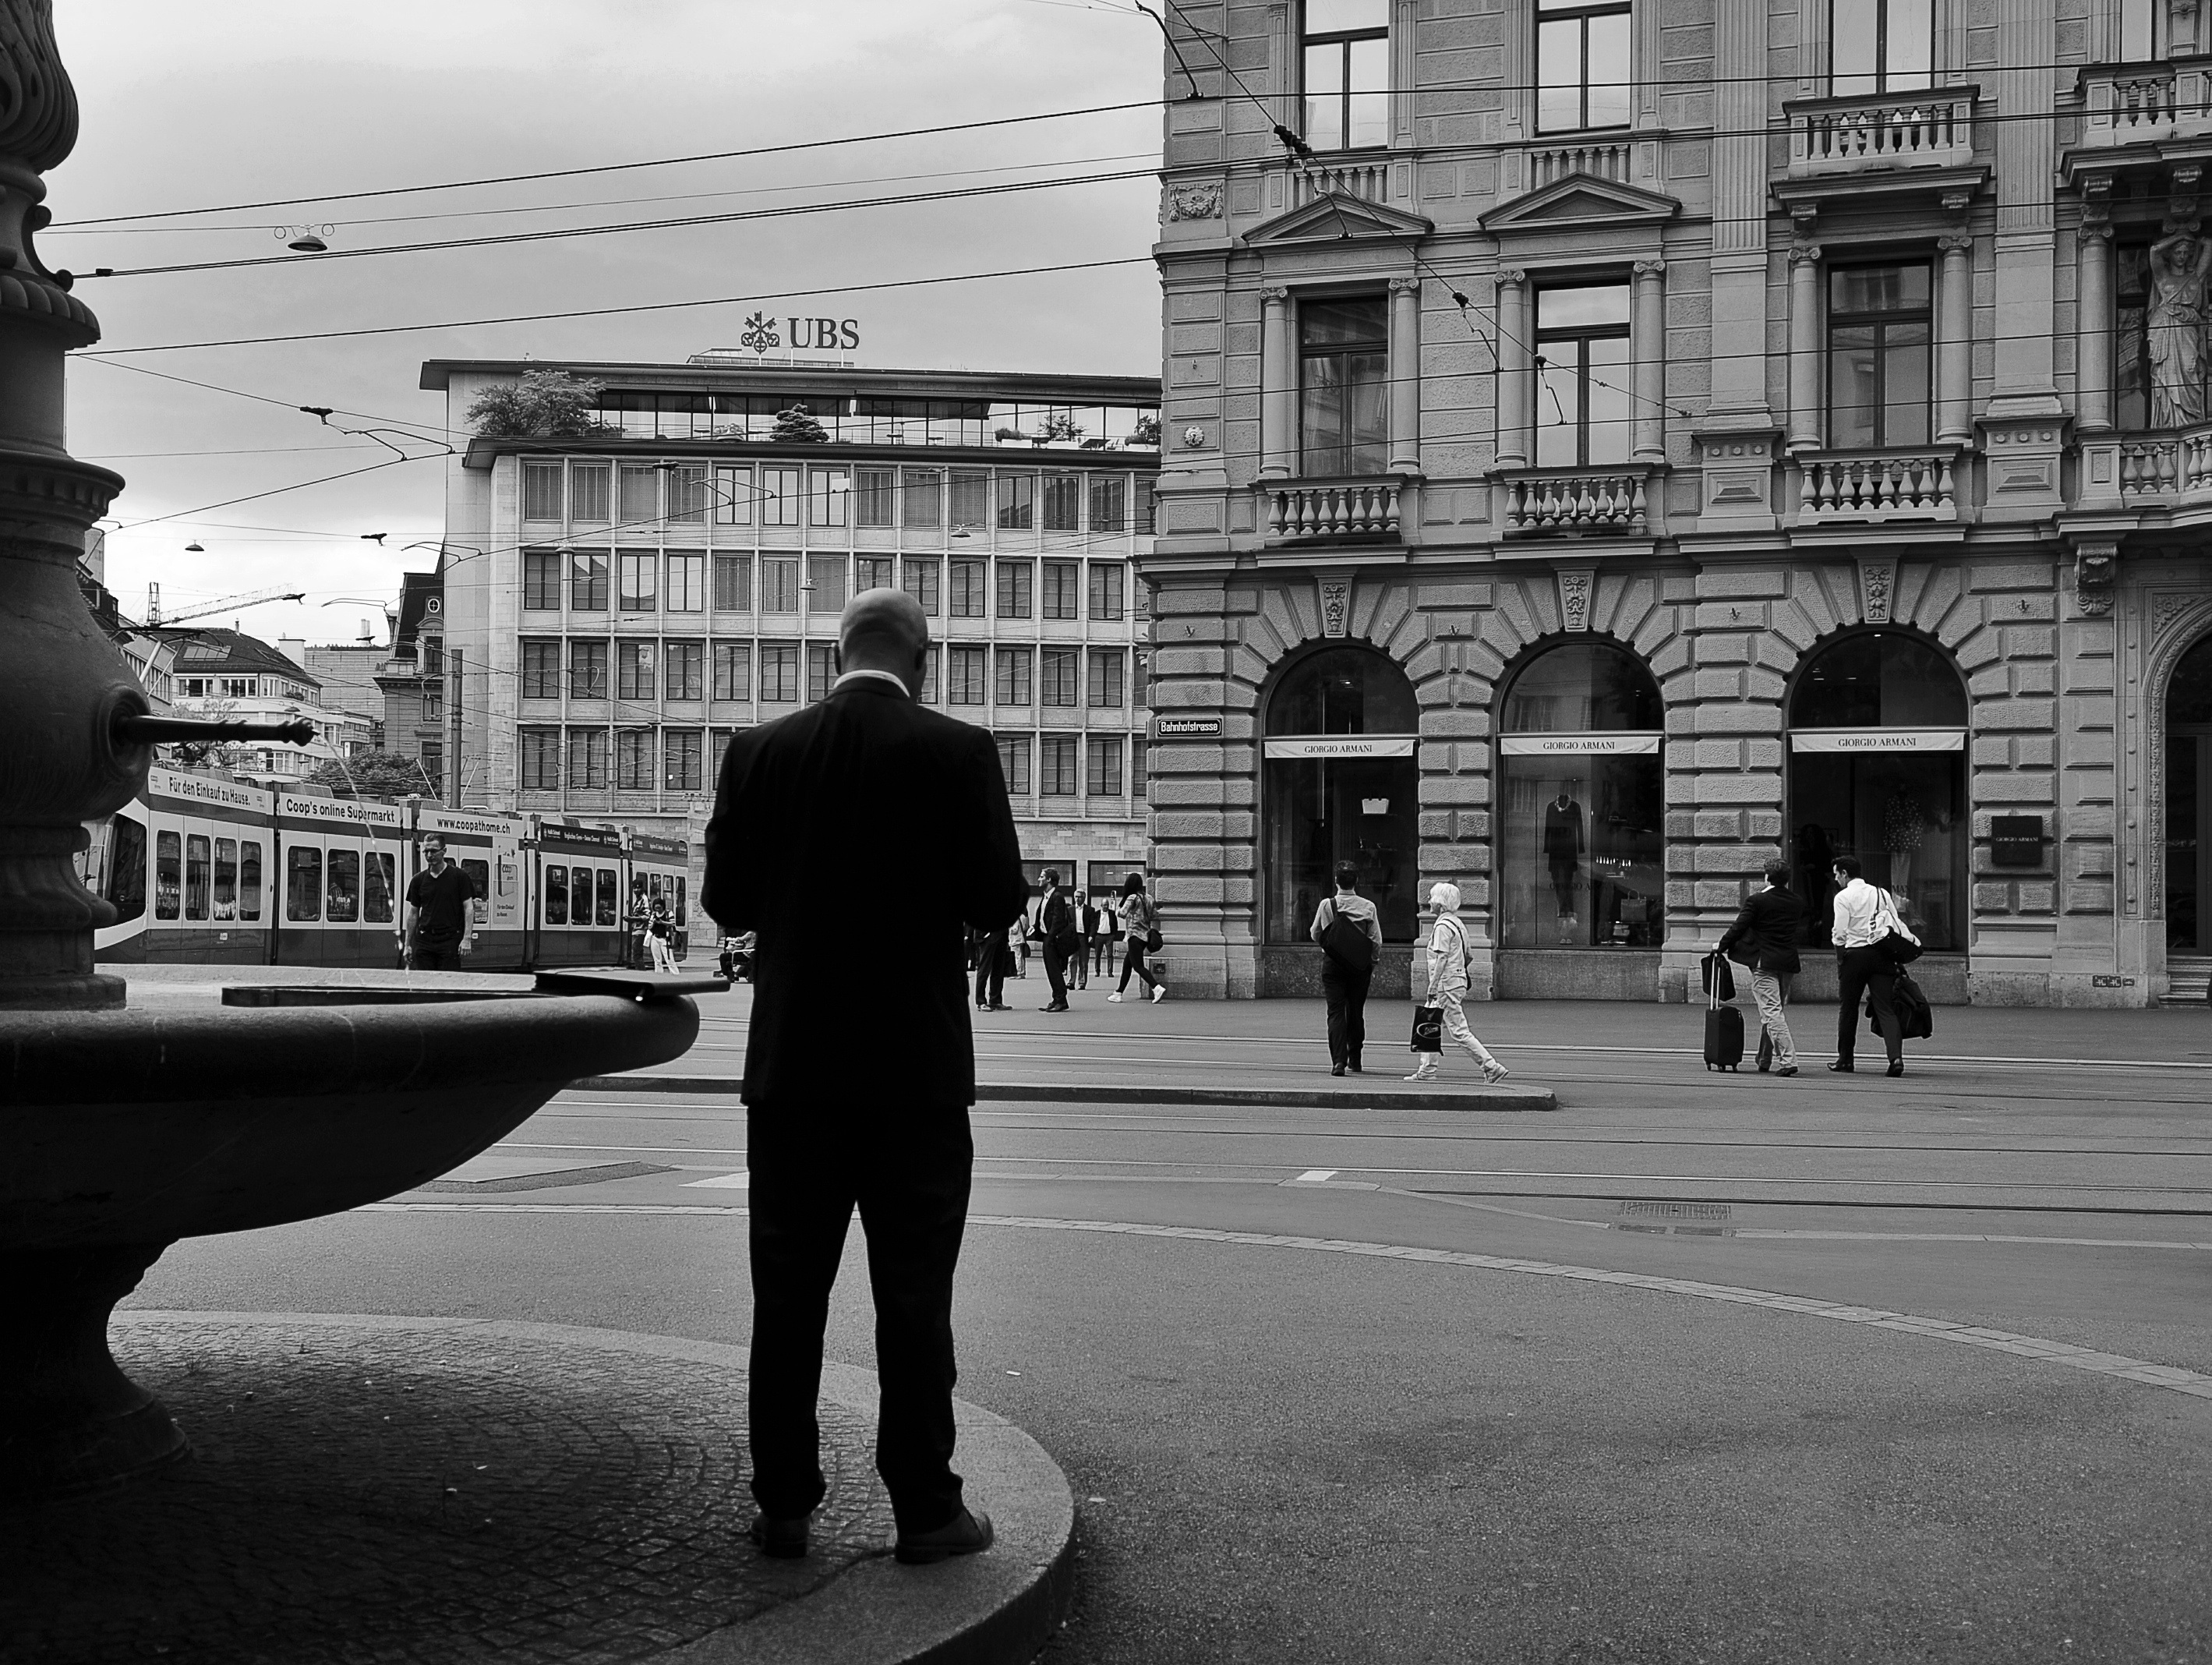
pedestrian, black and white, road, street, photography, urban, black, monochrome, streetphotography, bw, candid, infrastructure, swiss, photograph, snapshot, streetart, schweiz, switzerland, zurich, streetphoto, schwarzundweiss, stphotographia, streetscene, shape, strassenszene, strassenfotografie, streetlife, streetpix, thomas8047, onthestreets, 175528, paradeplatz, zurichstreet, fascinationstreet, nikond300s, streetartz ri, zuri, ubs, urban area, monochrome photography, film noir